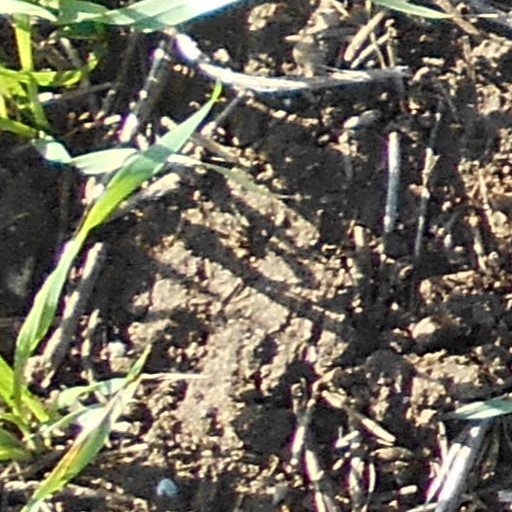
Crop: wheat